Human rights in Ba'athist Syria

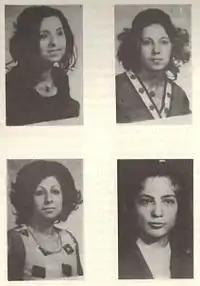
The Zeibak sisters: Four Syrian-Jewish girls (three sisters and their cousin) who were raped, killed, and mutilated while trying to flee to Israel in 1974

On 14 April 1974, four Jewish girls were raped, murdered and mutilated after attempting to flee to Israel. Their bodies were discovered by border police in a cave in the Zabdani Mountains northwest of Damascus along with the remains of two Jewish boys, Natan Shaya, 18 and Kassem Abadi 20, victims of an earlier massacre. Syrian authorities deposited the bodies of all six in sacks before the homes of their parents in the Jewish quarter of Damascus.